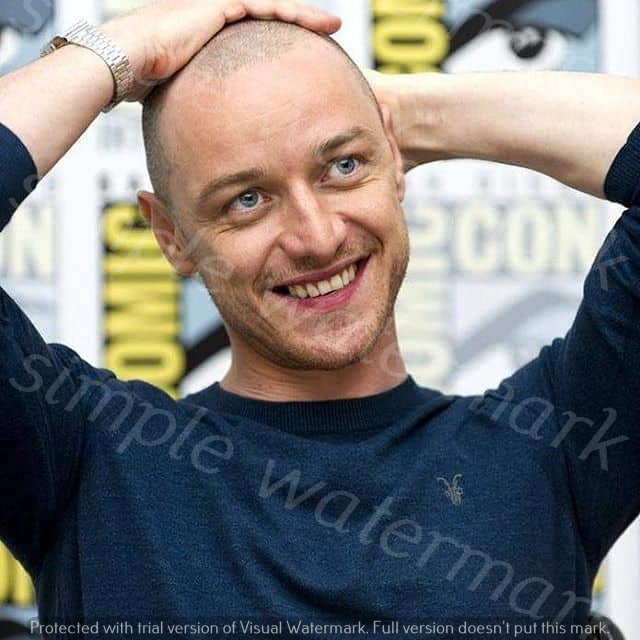
Label: Watermark